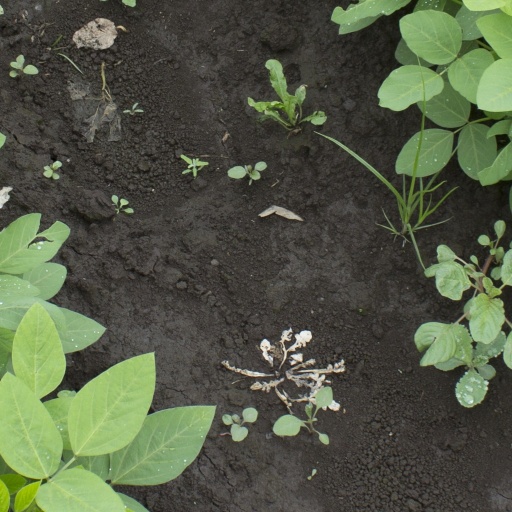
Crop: soybean